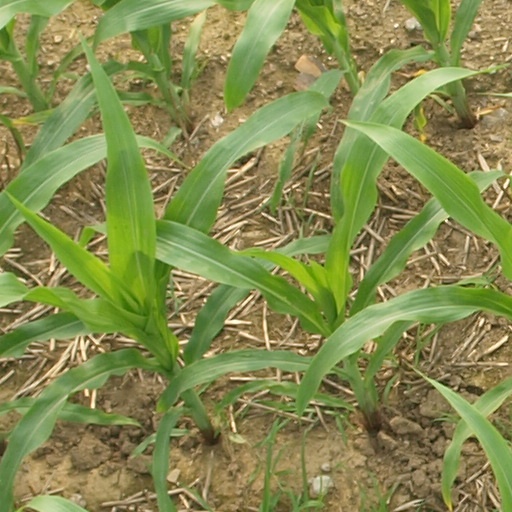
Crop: maize; corn